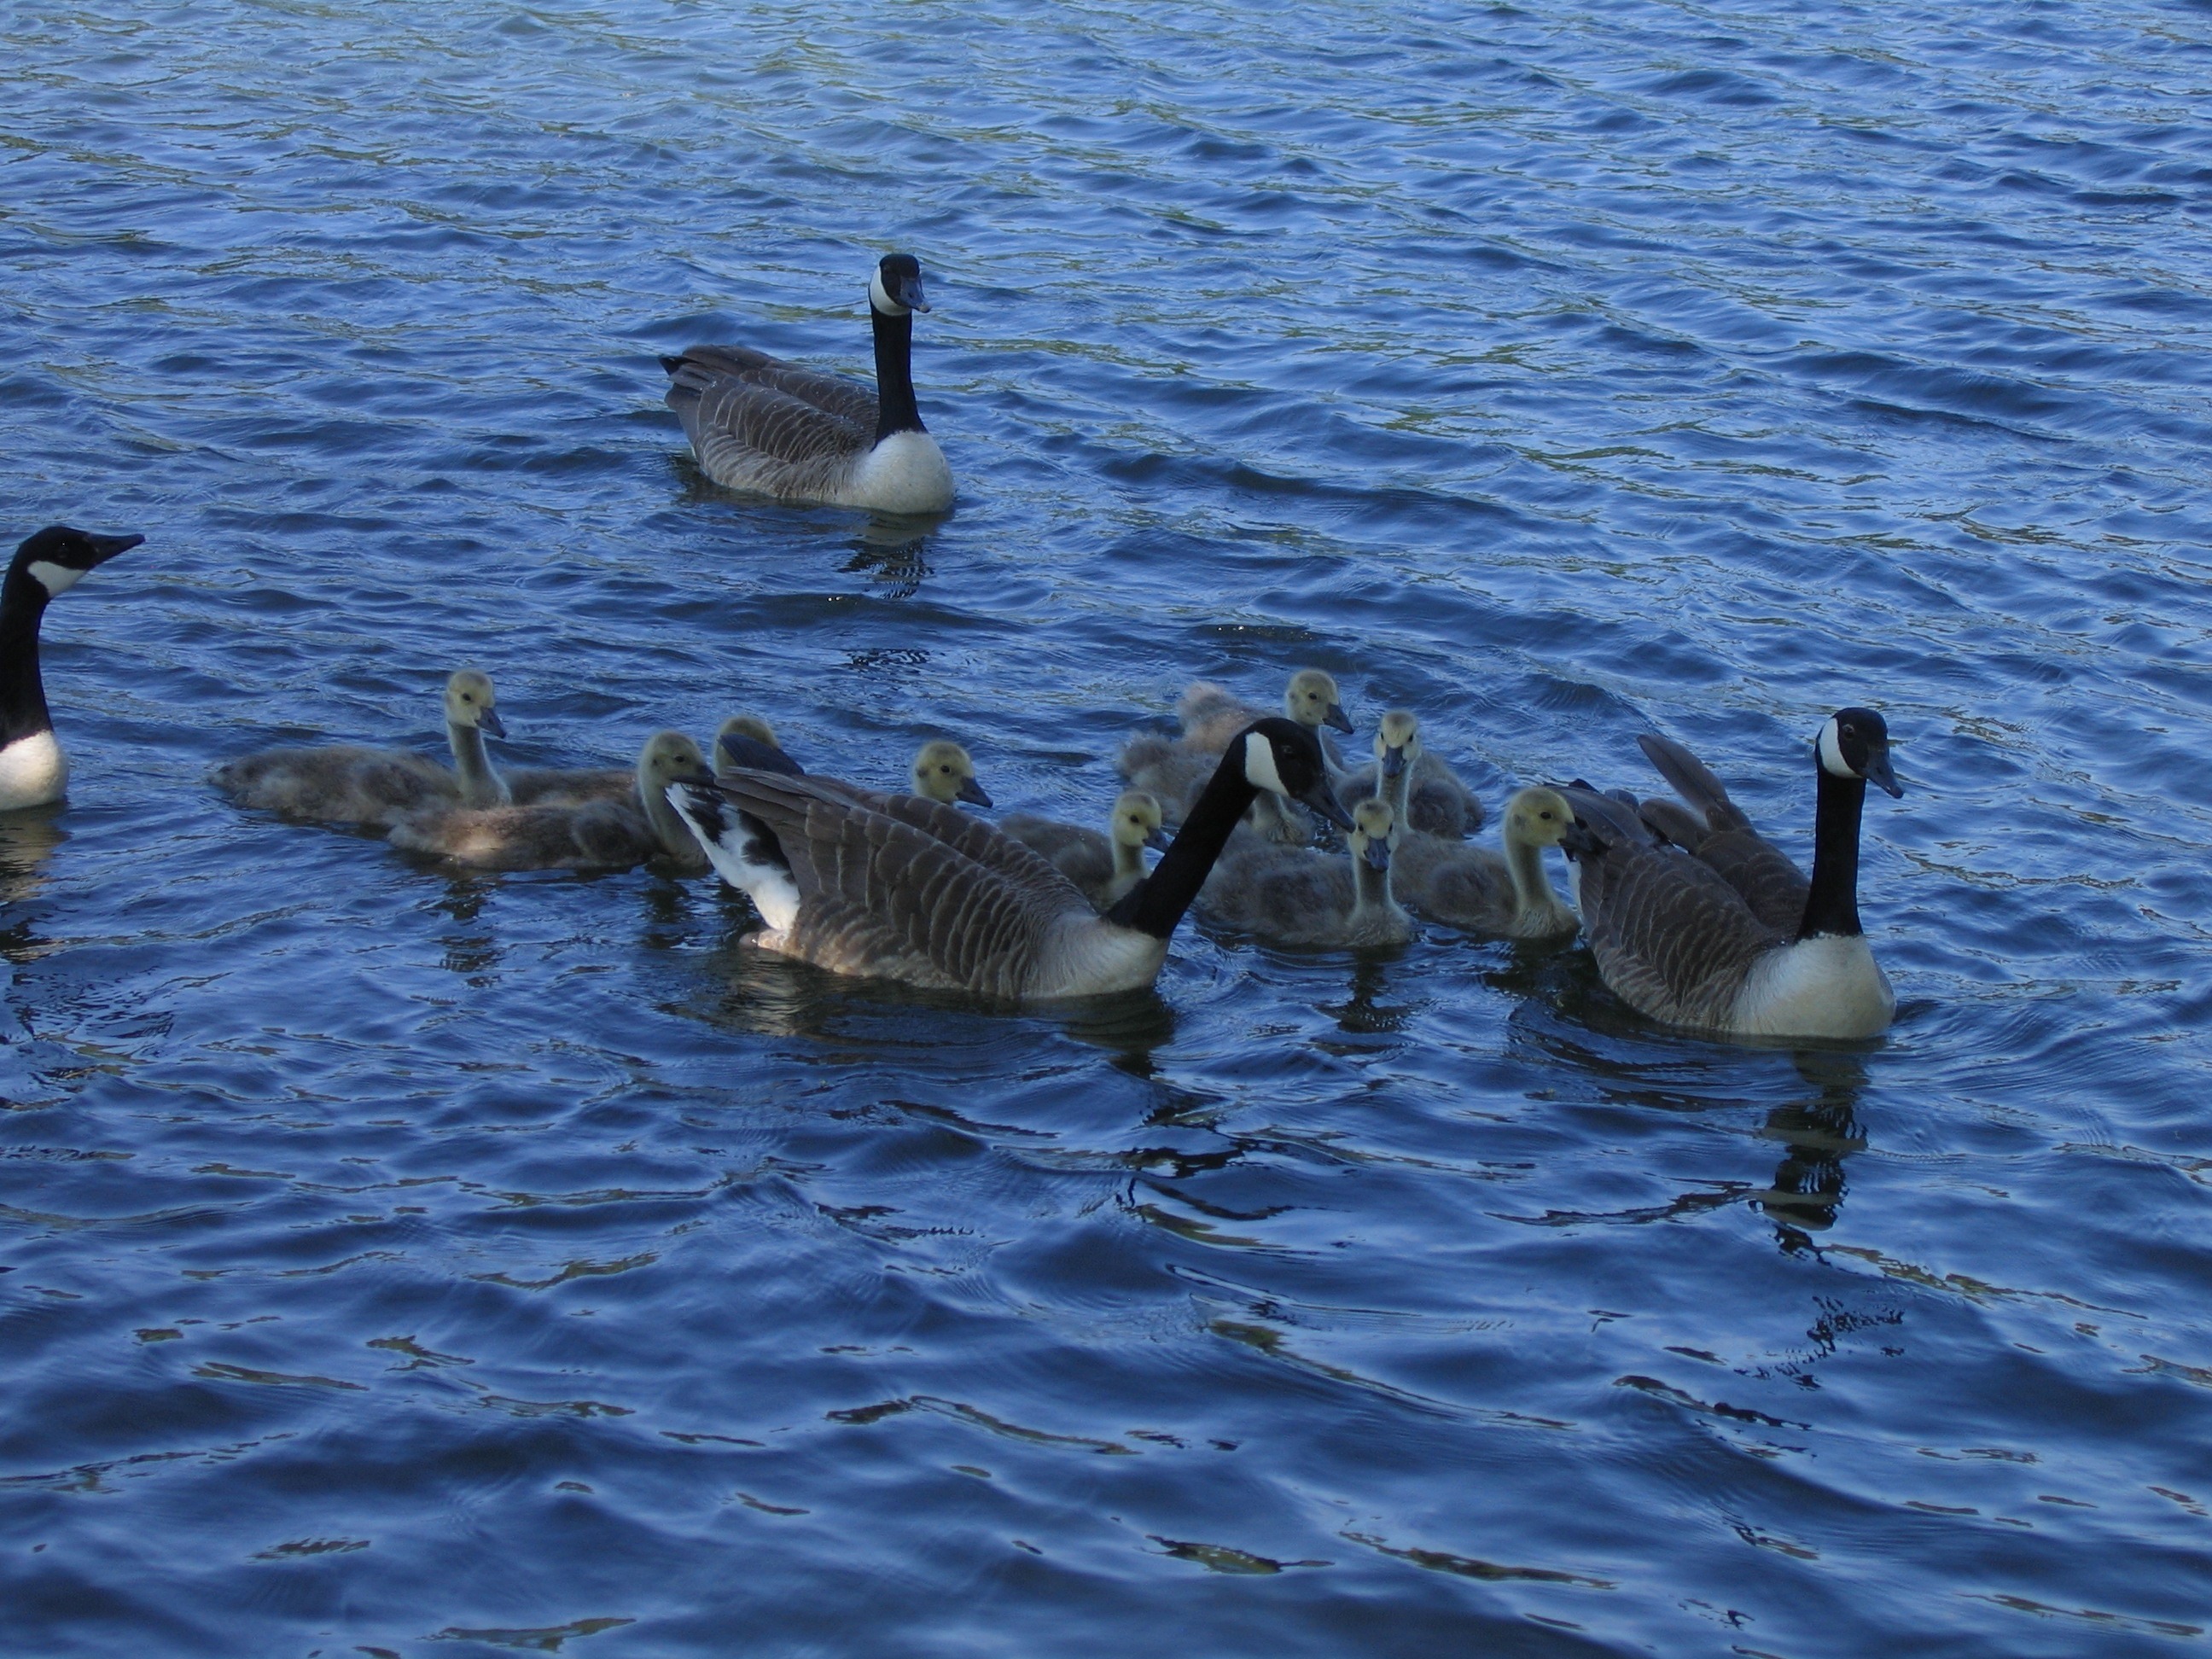
sea, water, nature, bird, lake, wildlife, swim, fowl, fauna, birds, duck, goose, geese, vertebrate, waterfowl, water bird, mallard, canard, ducks geese and swans, seaduck